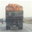
Label: truck